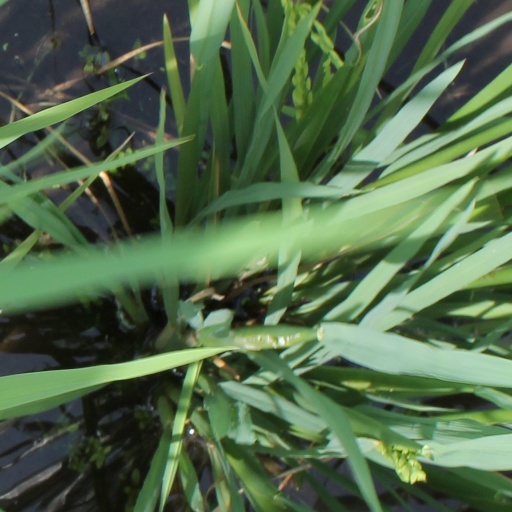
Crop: rice